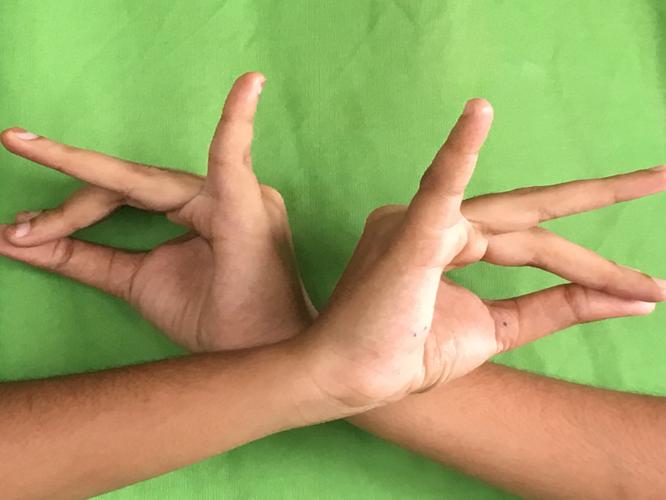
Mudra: Katakavardhana
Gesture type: double_hand